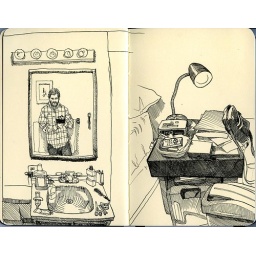
self portrait in bathroom mirror and bedside table